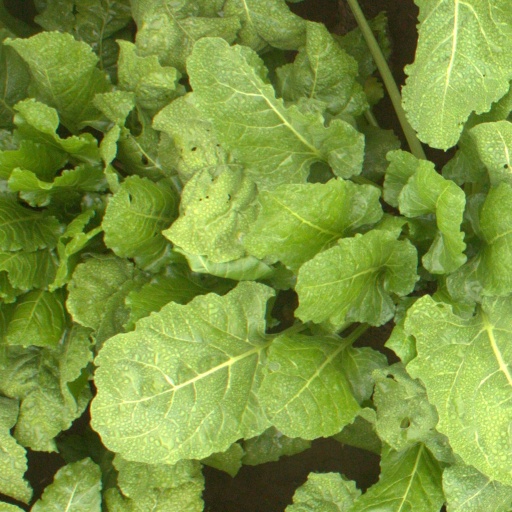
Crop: sugar beet